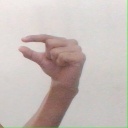
अक्षर: ग